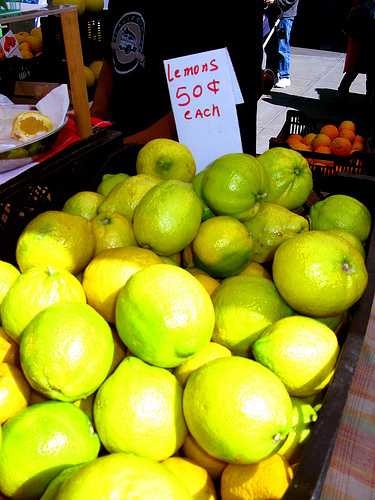
Label: Lemon